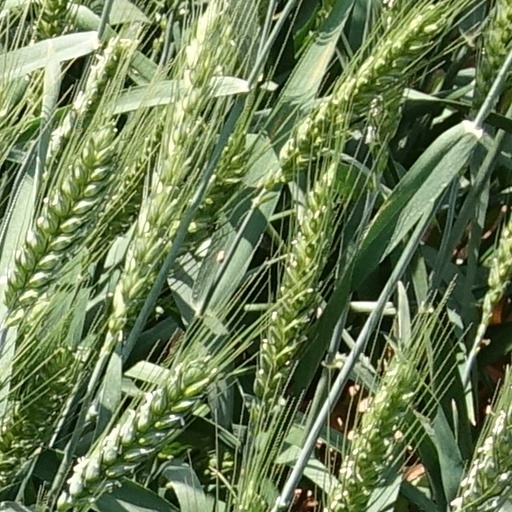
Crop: wheat